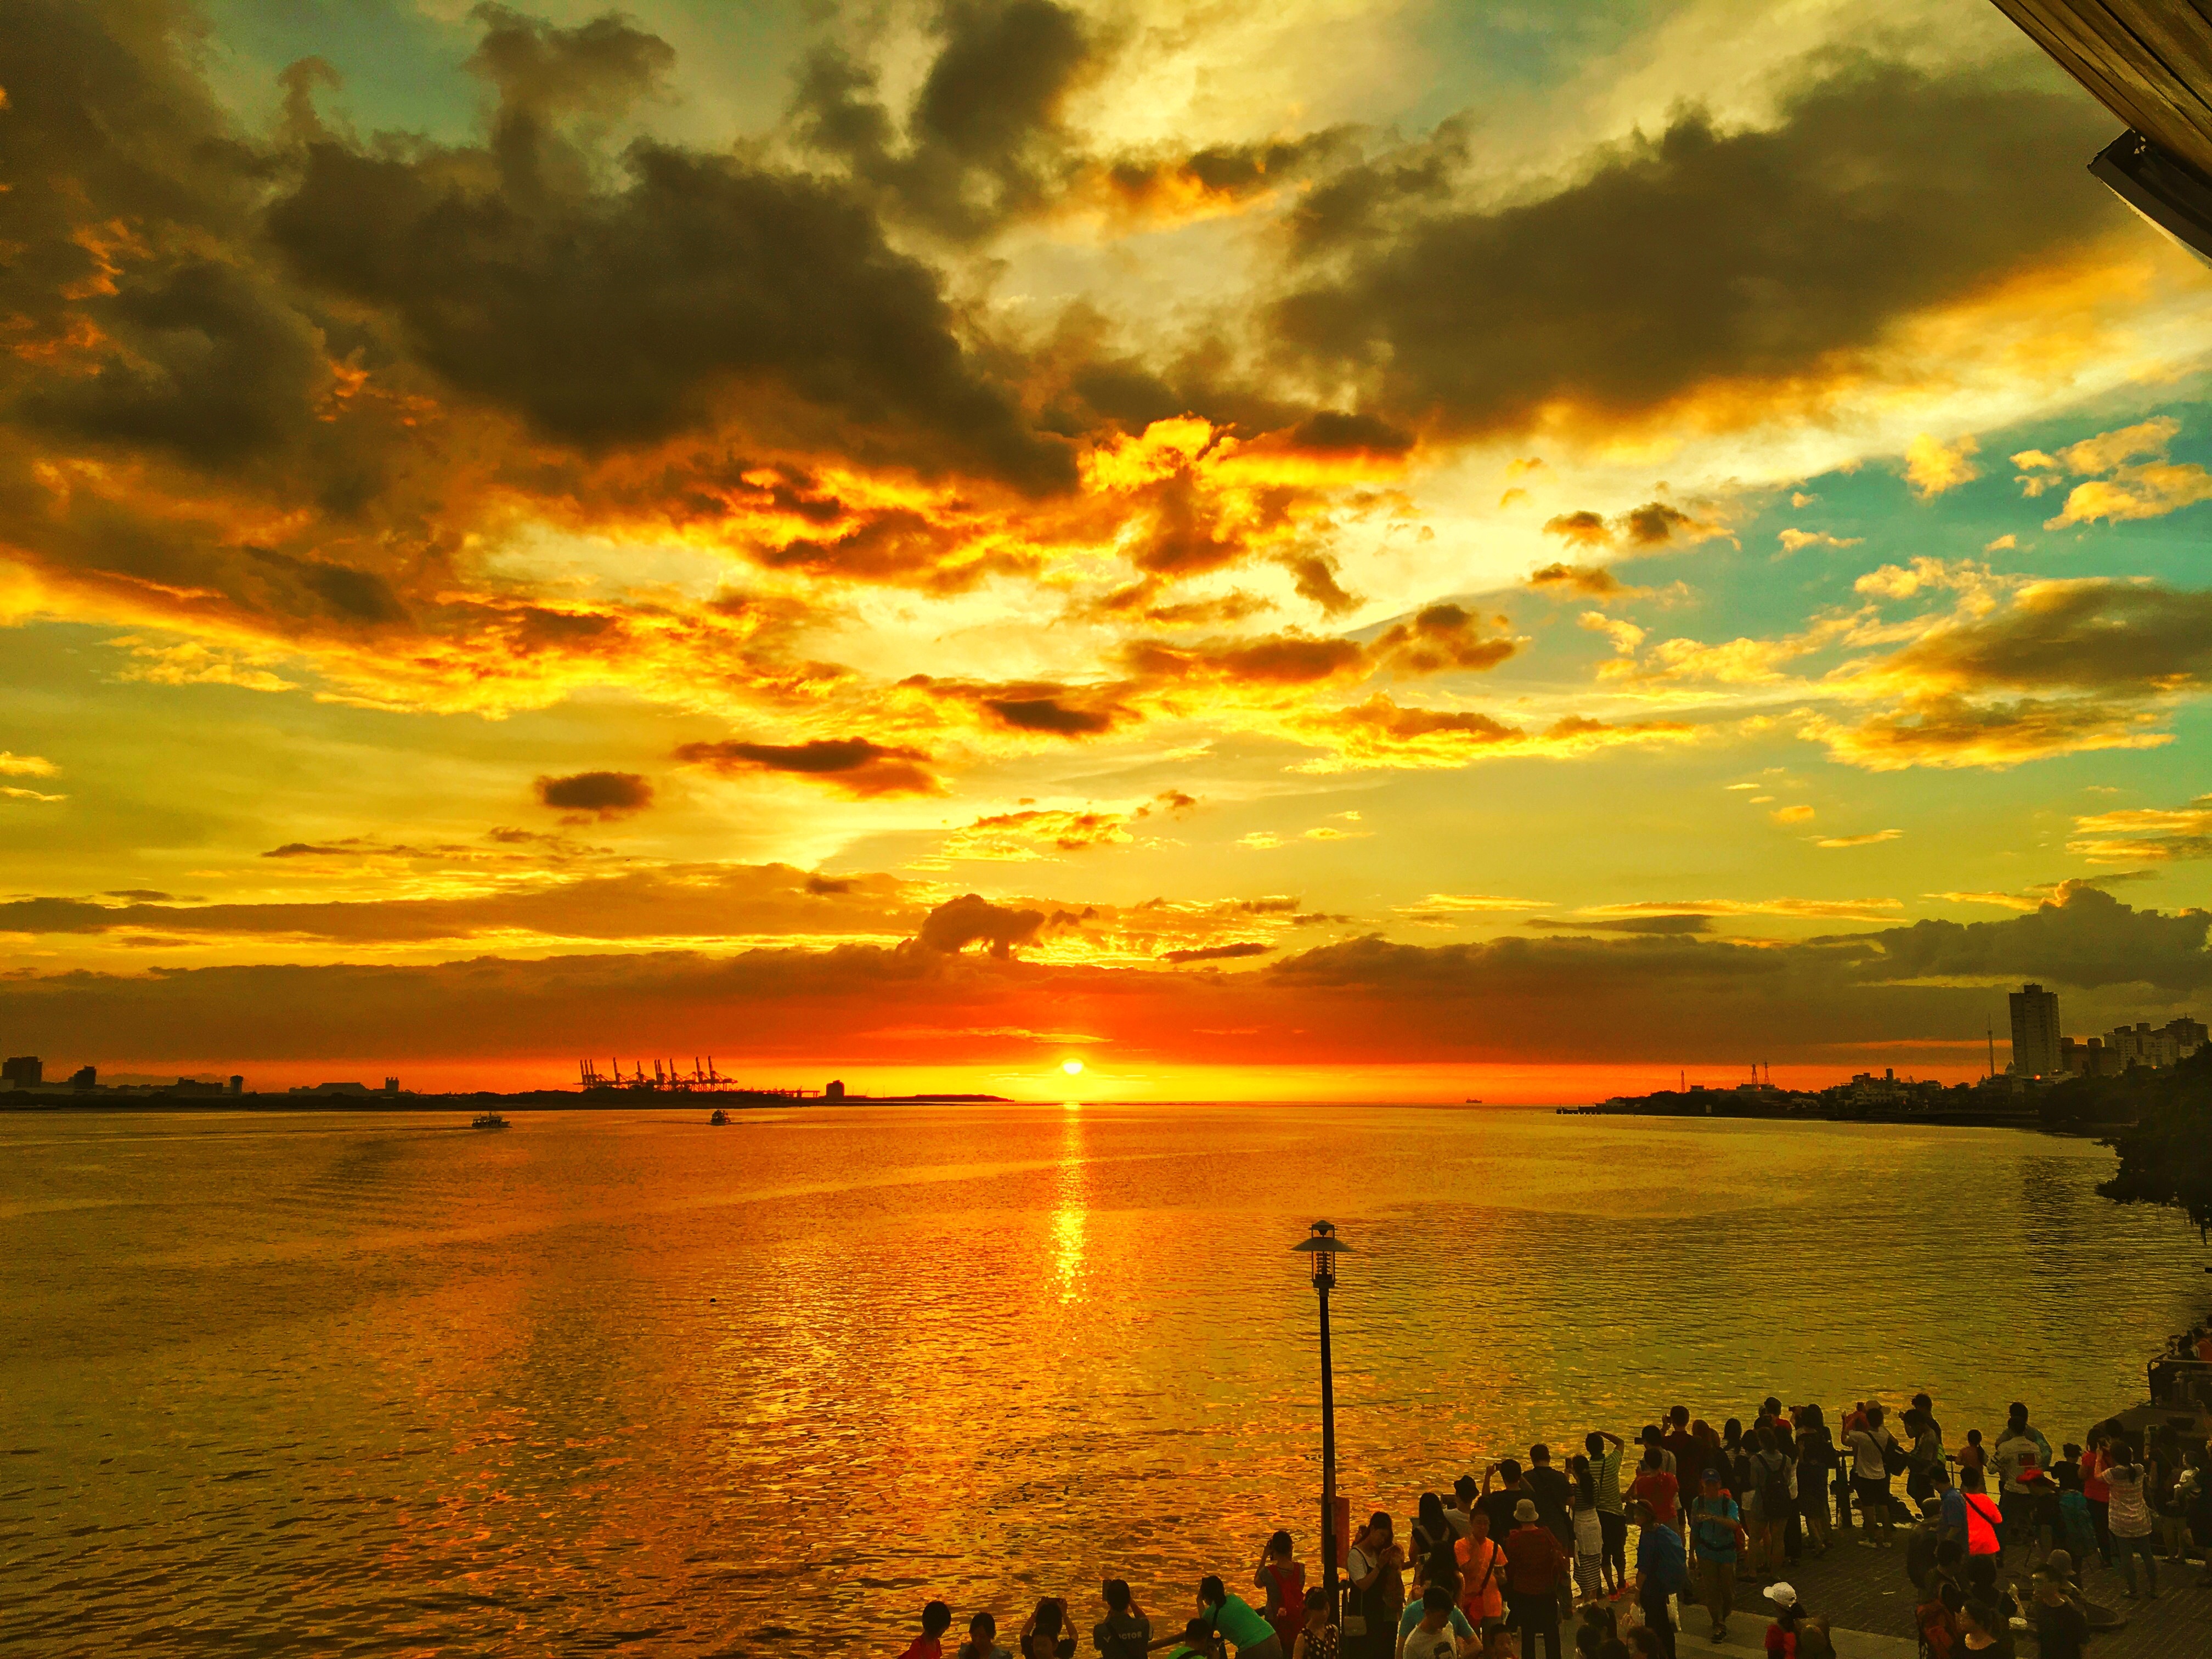
beach, sea, coast, ocean, horizon, cloud, sky, sun, sunrise, sunset, sunlight, morning, dawn, dusk, evening, afterglow, red sky at morning